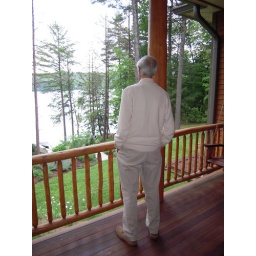
Dad looking out over the water and contemplating his days at the lake growing up.